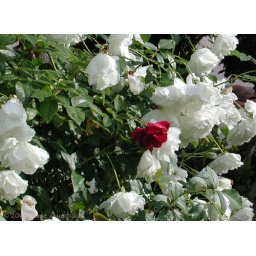
No, there isn't a red rose bush hiding in there -- this flower really did grow on a white Iceberg rose bush.